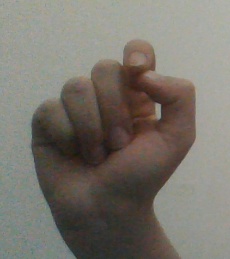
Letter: fa